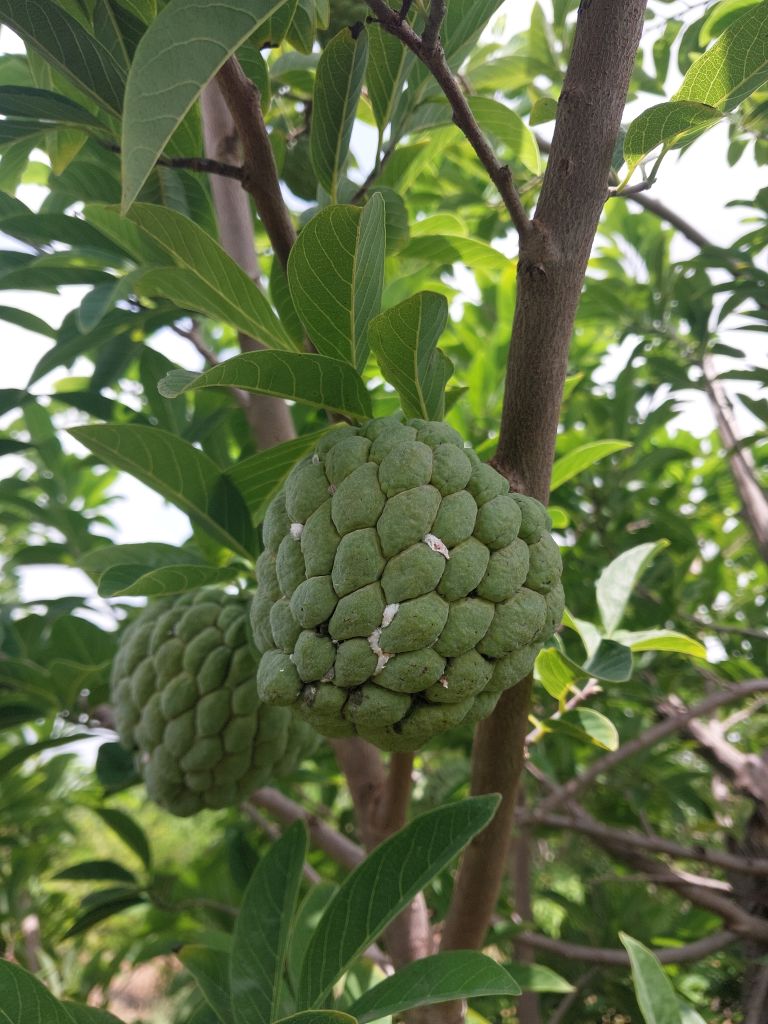
Disease label: Mealy Bug